My Patricia

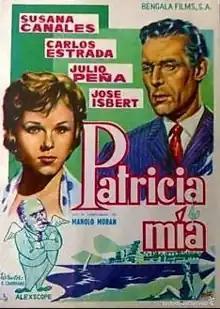
Film poster for "Patricia mía"

My Patricia (Patricia mía, also known as Punto y banca ) is a 1961 romantic comedy film directed by Enrique Carreras, with a screenplay by Emilio Villalba Welsh based on an idea by Enrique Carreras. It stars Carlos Estrada and Susana Canales and features the musical group Los Cinco Latinos. It was partially filmed in Mar del Plata and is the posthumous film of Francisco Álvarez who died in April 1960.